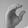
ASL letter: C